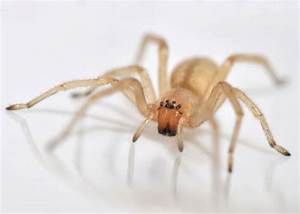
Label: spider